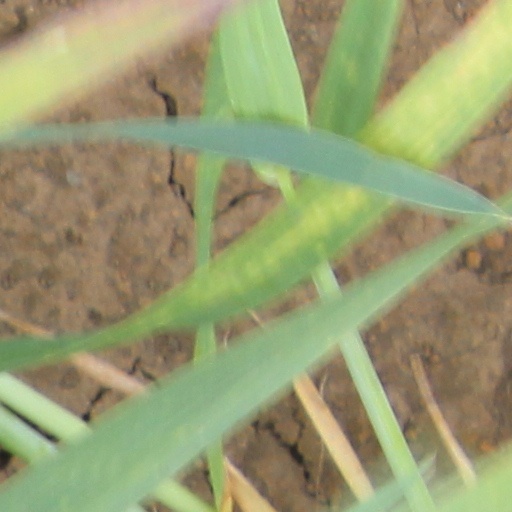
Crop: wheat